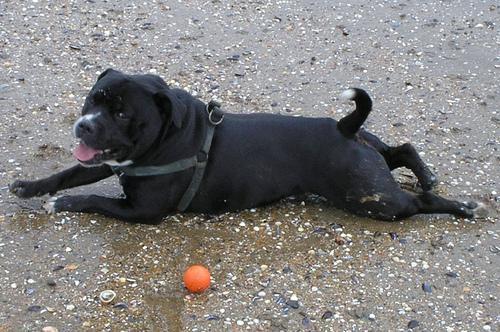
Staffordshire_bullterrier